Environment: real
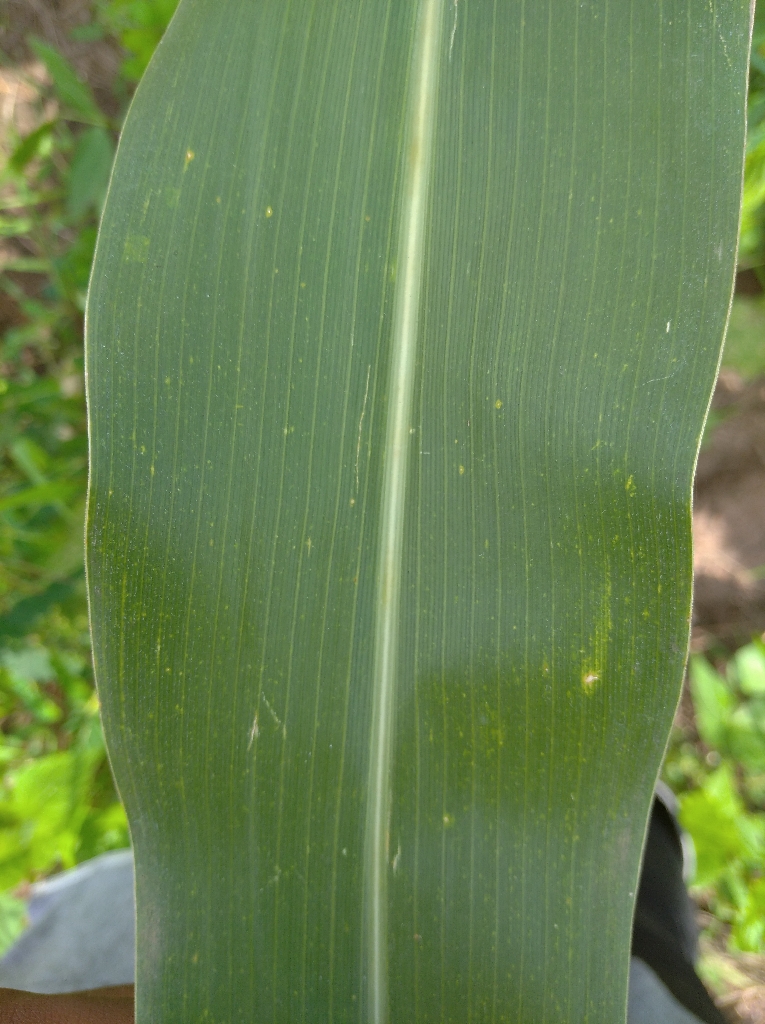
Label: healthy